Roman Catholic Diocese of Grand Rapids

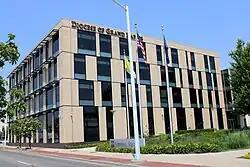
Diocesan Pastoral Center, Grand Rapids, Michigan (2023)

In 1989, John Paul II appointed Bishop Robert Rose of Gaylord as the ninth bishop of Grand Rapids. Rose created lay leadership programs, revamped the Hispanic ministry and presented forums and events focused on racism in the diocese. He established the Catholic Foundation of West Michigan among other institutions. In 2002, John Paul II appointed Auxiliary Bishop Kevin Britt of Detroit as coadjutor bishop of the diocese to assist Rose.